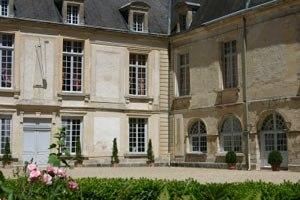
Le château de Condé est un domaine privé habité toute l'année situé à Condé-en-Brie, sur la route du Champagne, à 100 km à l'est de Paris.
Le Surmelin est une rivière française qui coule dans les départements de la Marne et de l'Aisne, dans les deux anciennes régions Picardie et Champagne-Ardenne, donc dans les deux nouvelles régions Grand Est et Hauts-de-France. C'est un affluent de la rive gauche de la Marne, donc un sous-affluent de la Seine.